Battling with Buffalo Bill

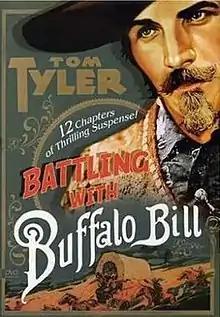
Theatrical release poster

Battling with Buffalo Bill is a 1931 American pre-Code Western serial film directed by Ray Taylor and starring Tom Tyler, Lucile Browne, William Desmond, Rex Bell, and Francis Ford.